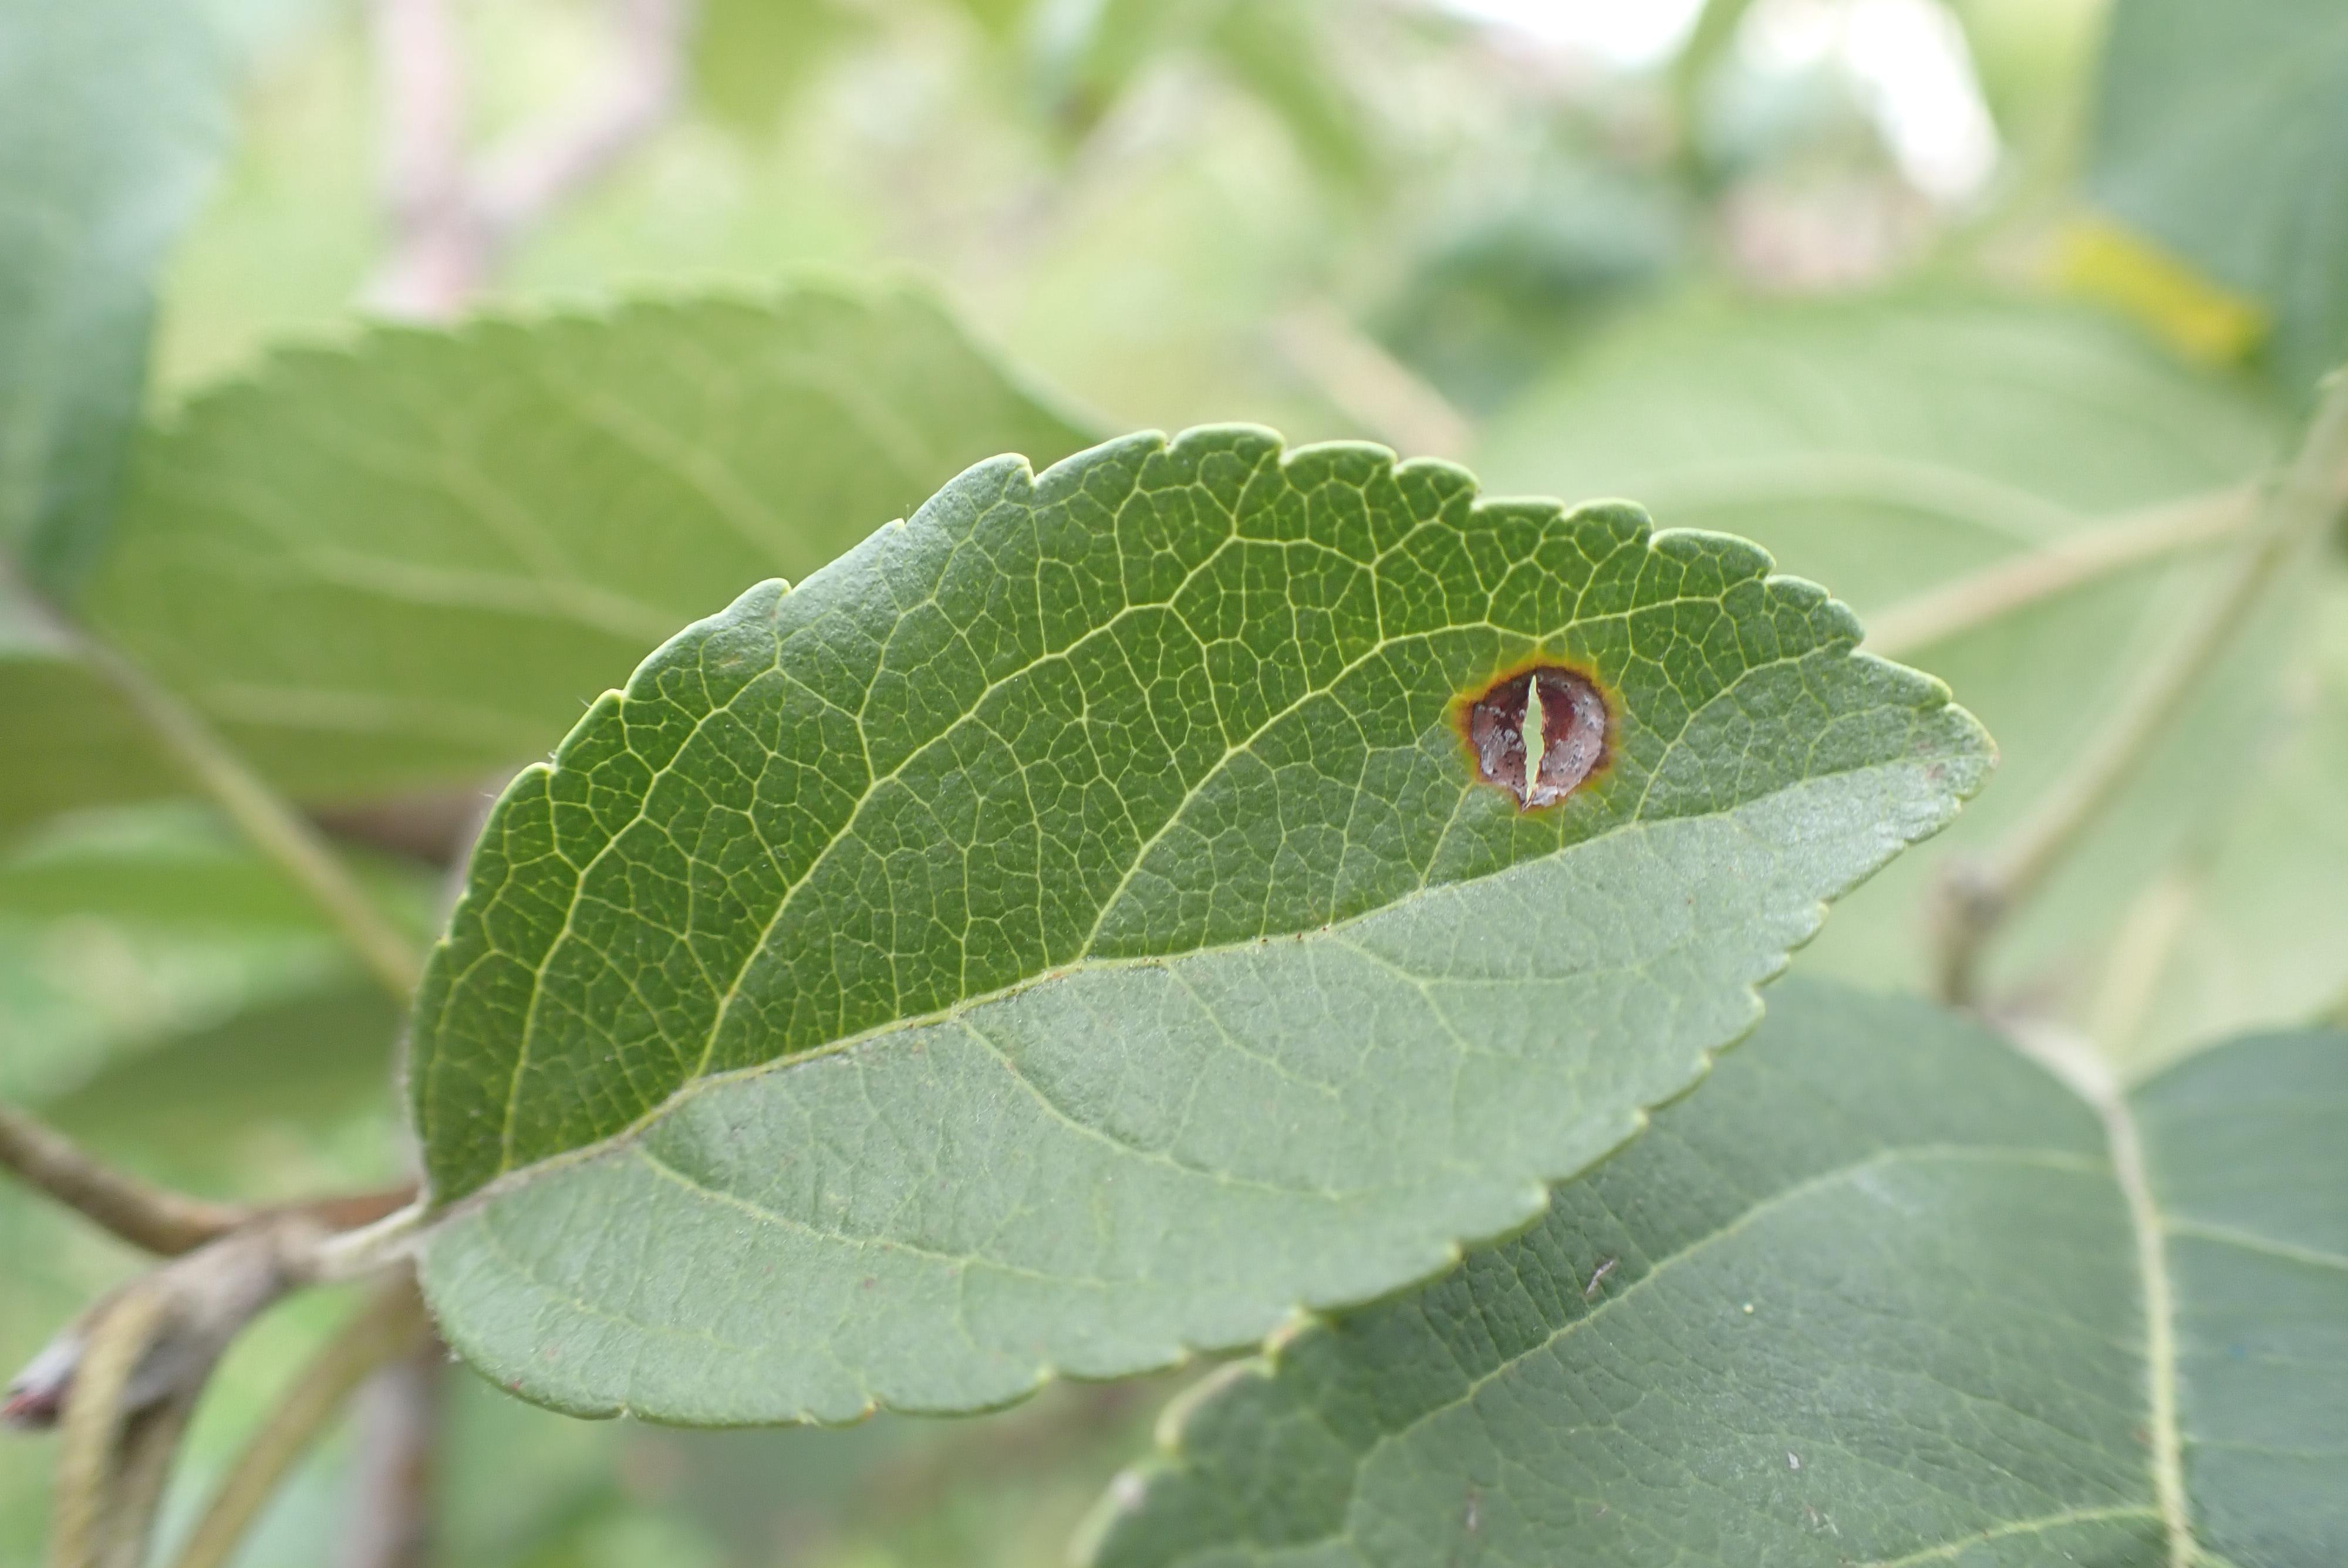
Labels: frog_eye_leaf_spot